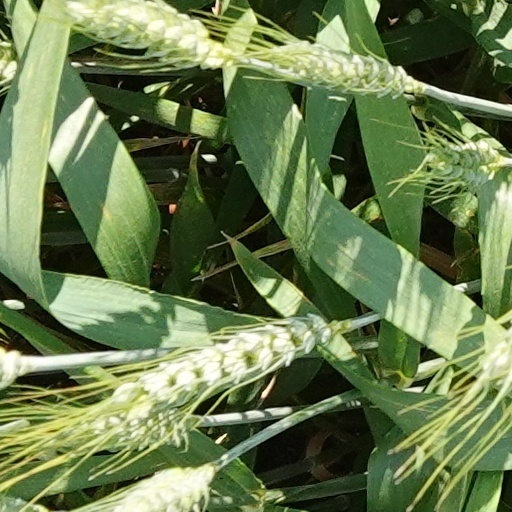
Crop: wheat